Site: brandenburg
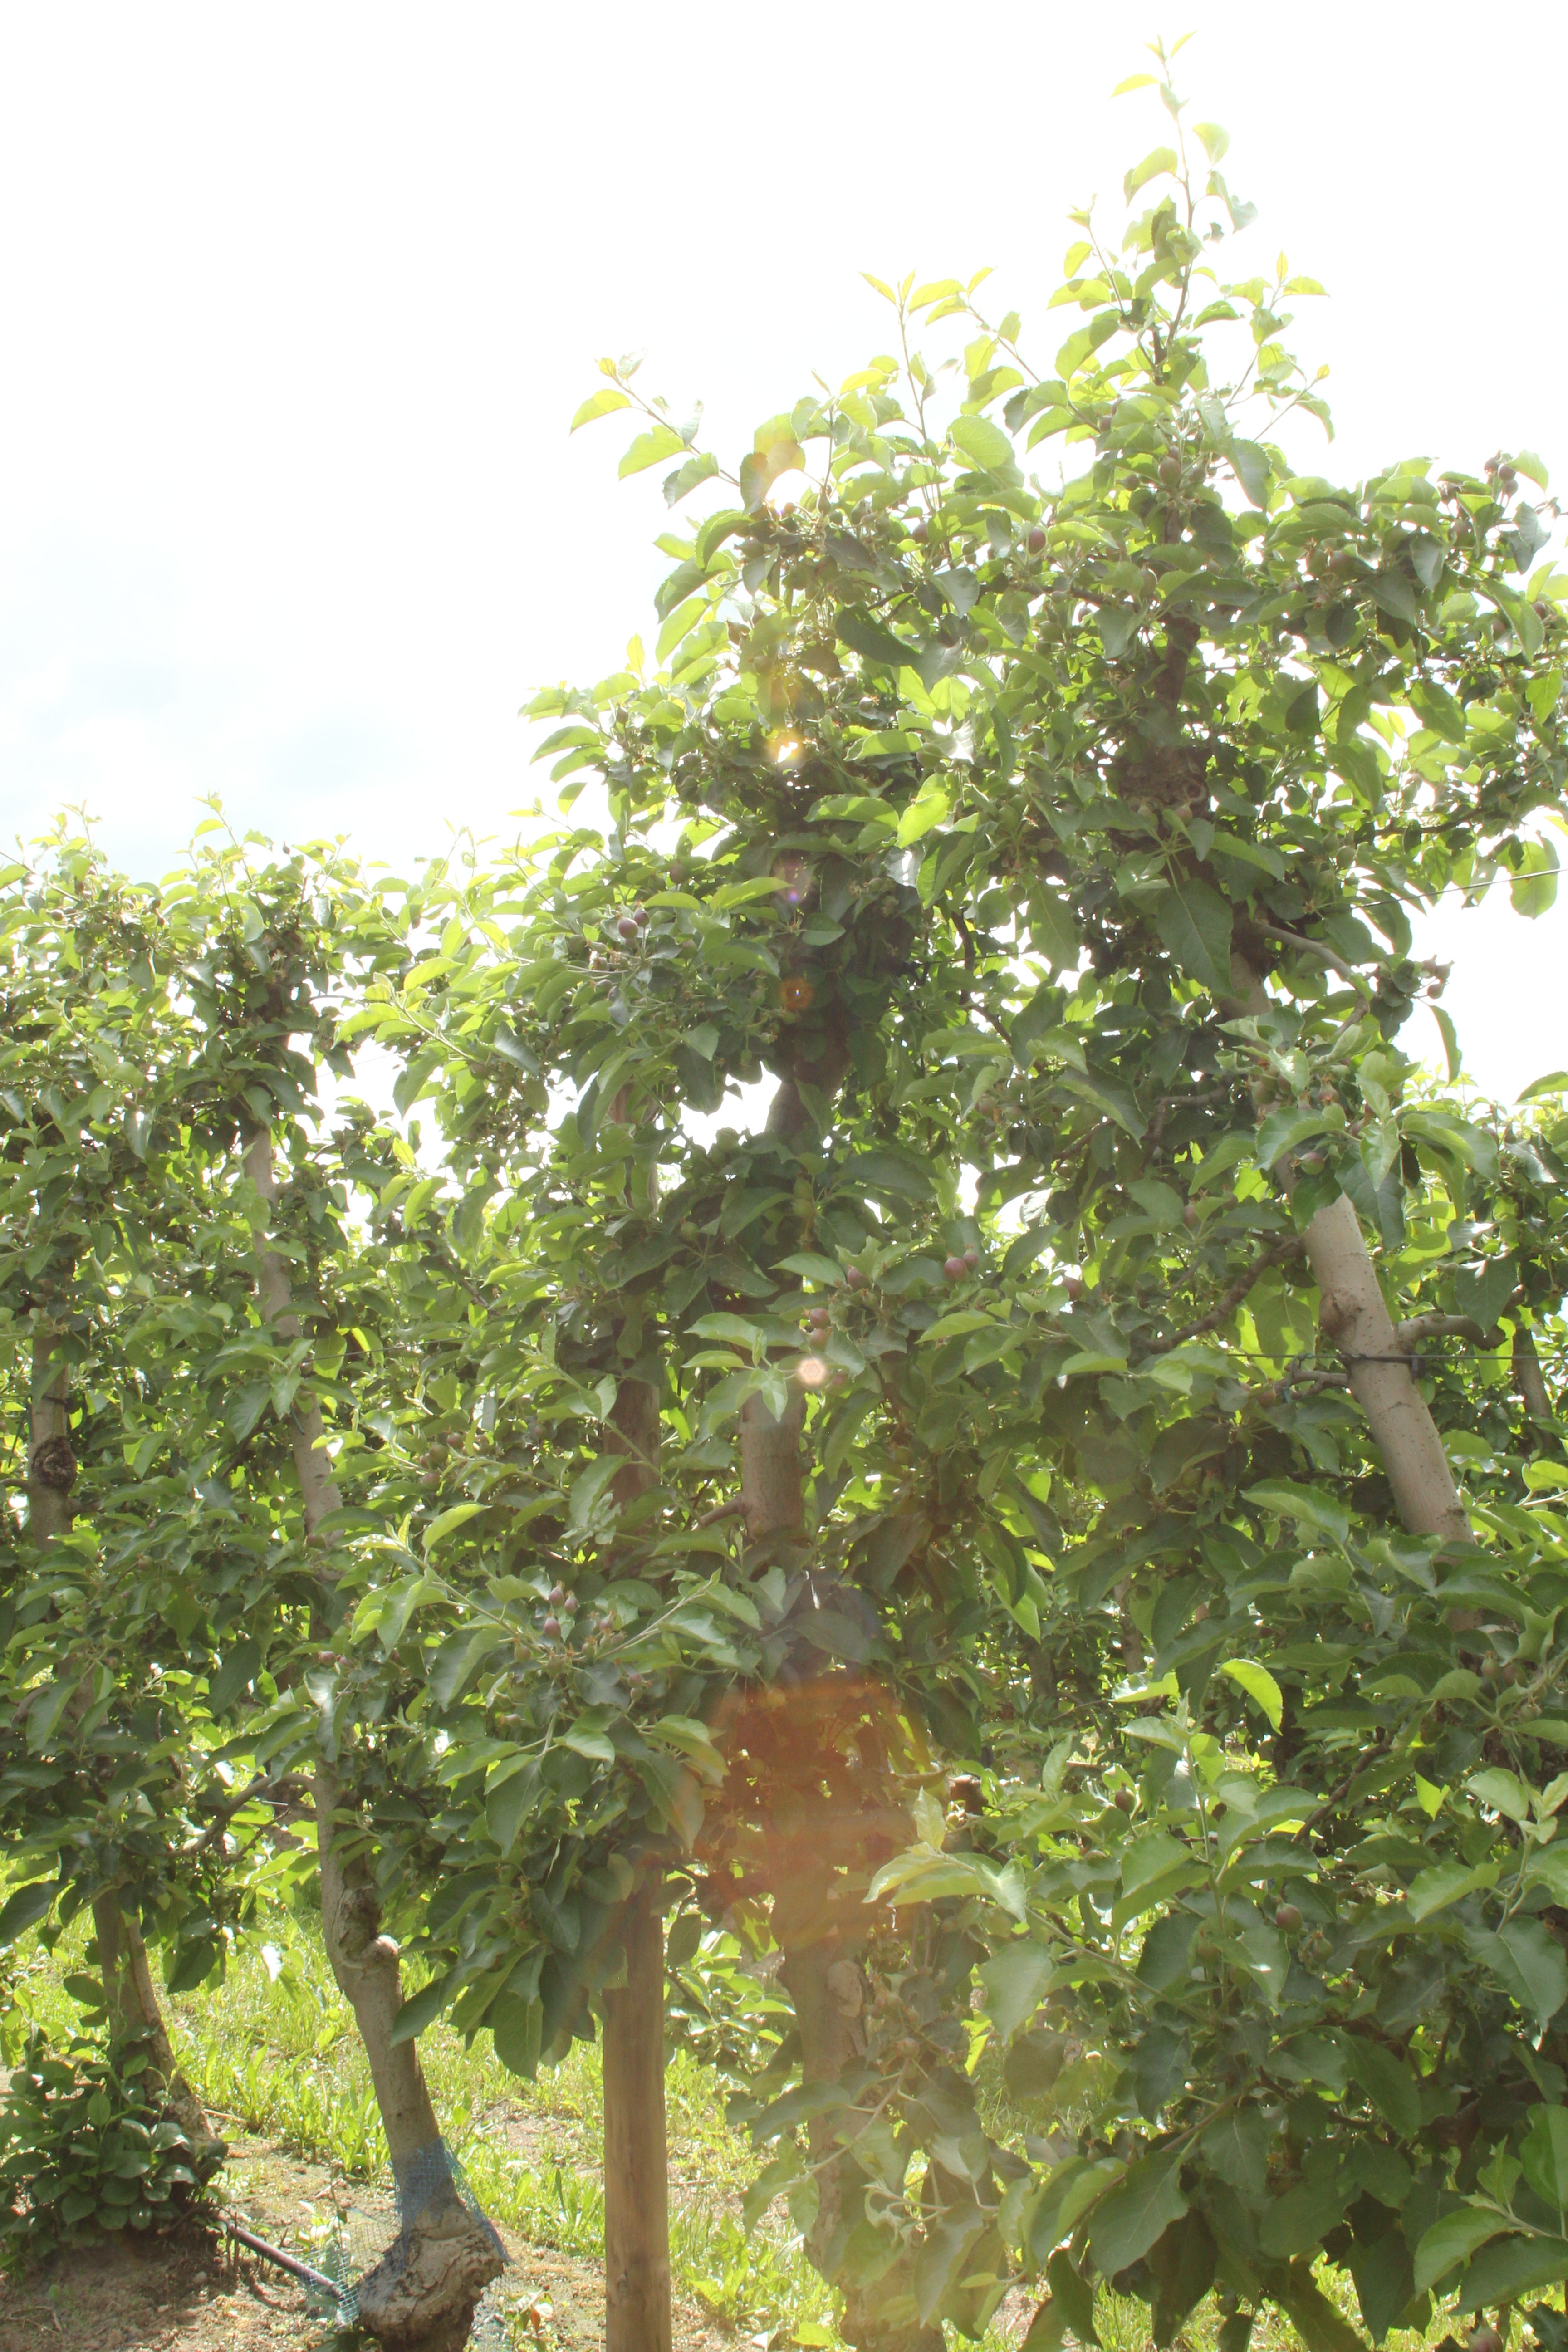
Growth stage (BBCH 72): Development of fruit